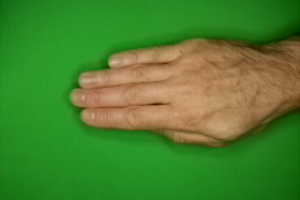
Label: paper